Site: brandenburg
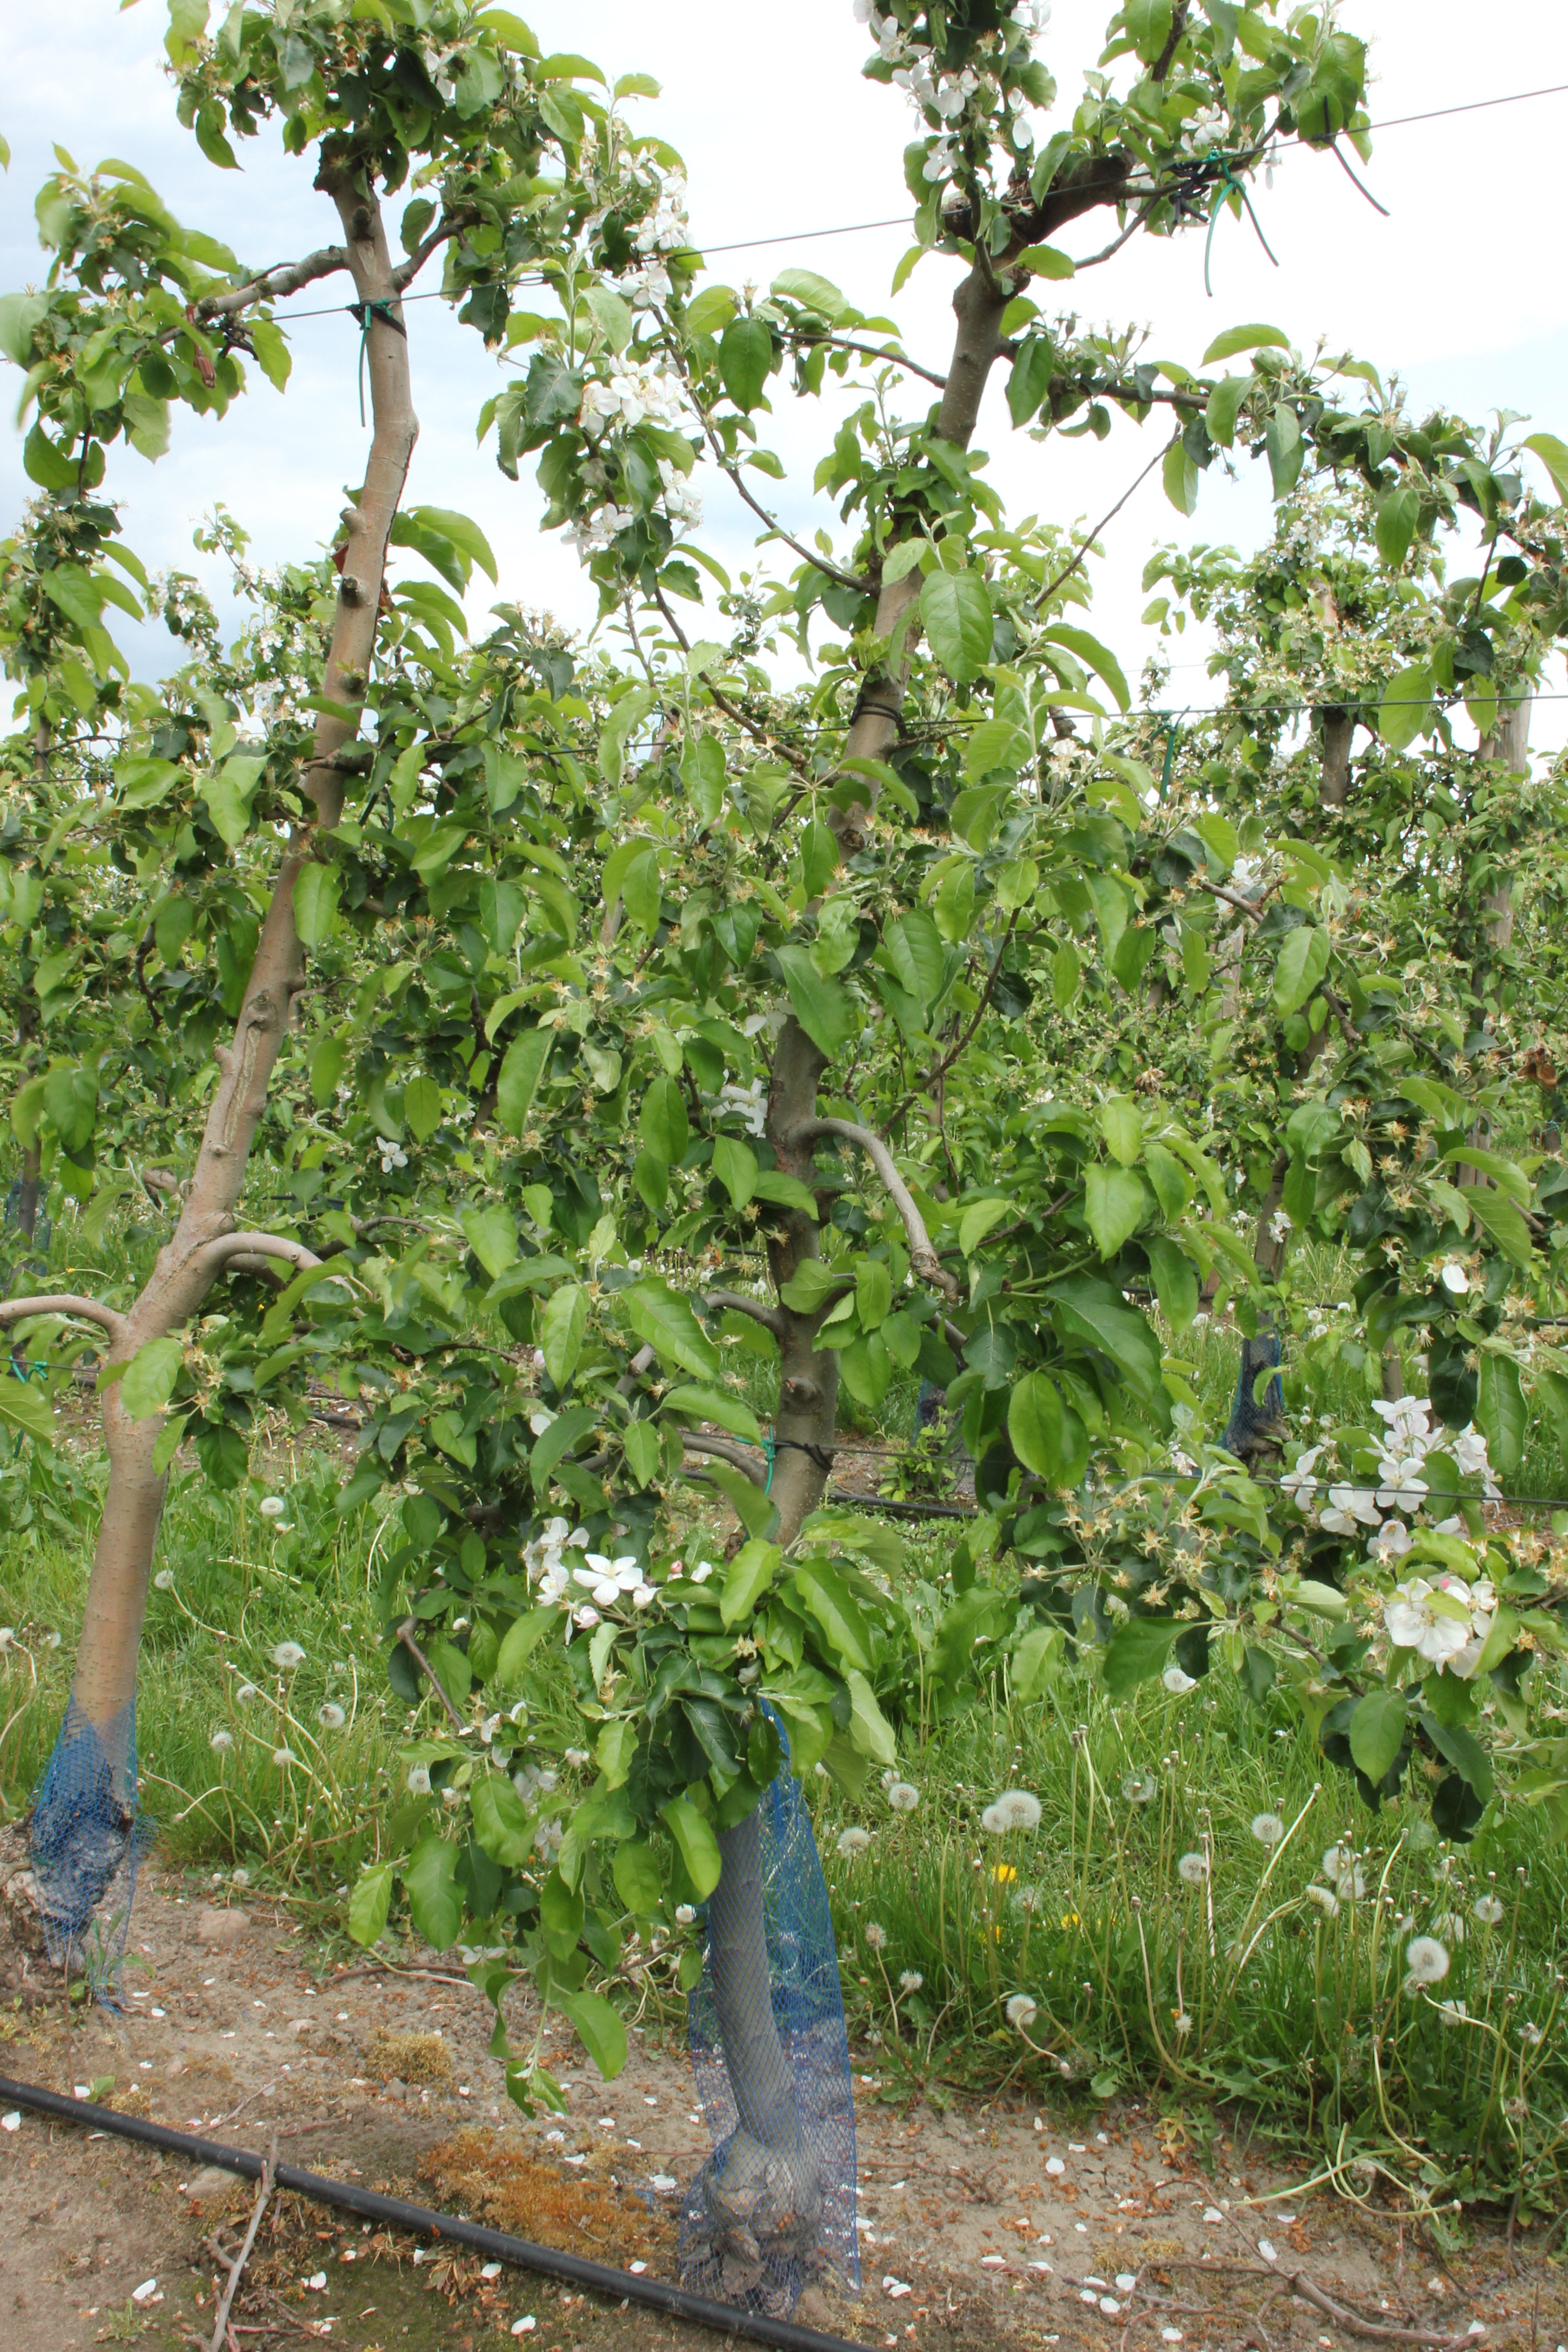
Growth stage (BBCH 67): Flowering